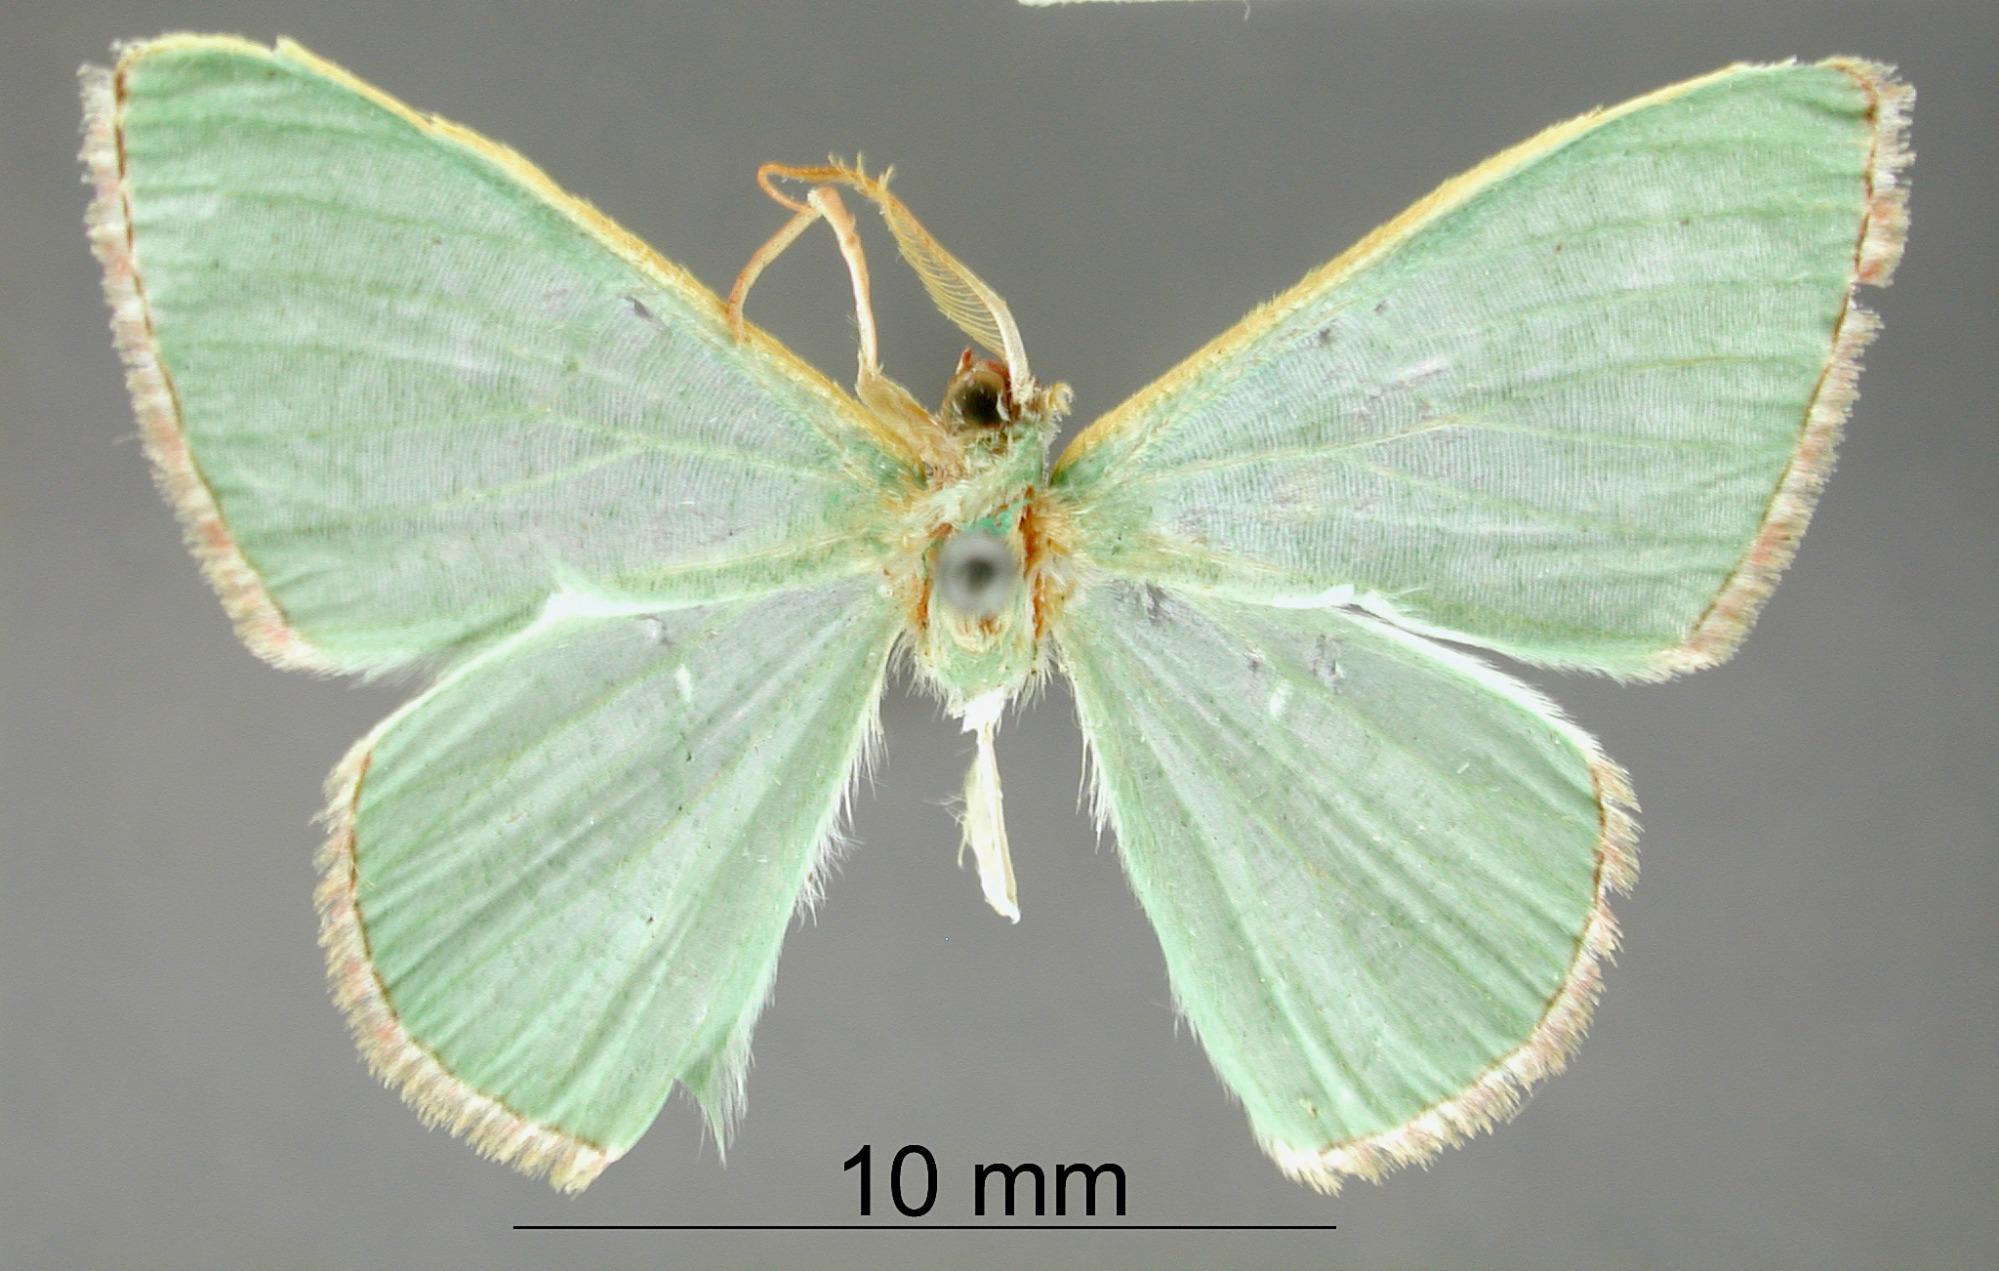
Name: Racheolopha coerulea
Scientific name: Racheolopha coerulea Warren, 1906
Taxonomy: Animalia, Arthropoda, Insecta, Lepidoptera, Geometridae, Geometrinae
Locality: Omai, Cuyuni-Mazaruni, Guyana